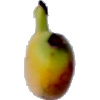
Label: Banana Lady Finger 1